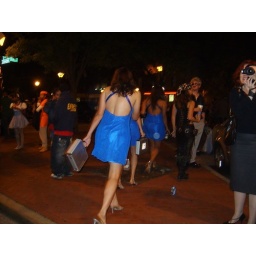
Deal or no Deal girls walking by